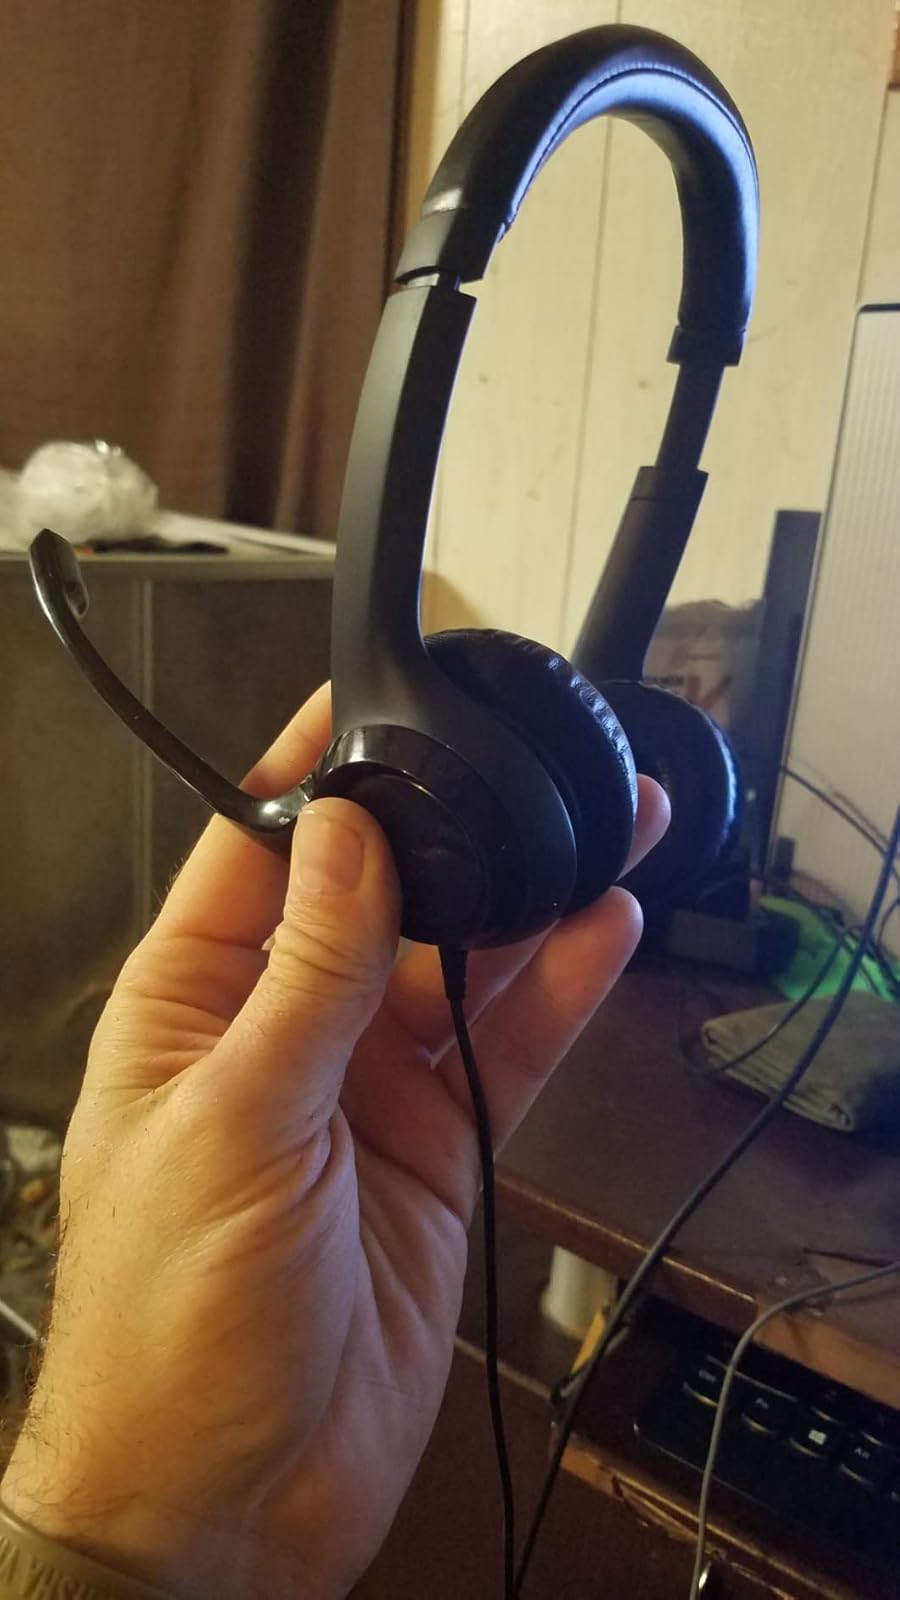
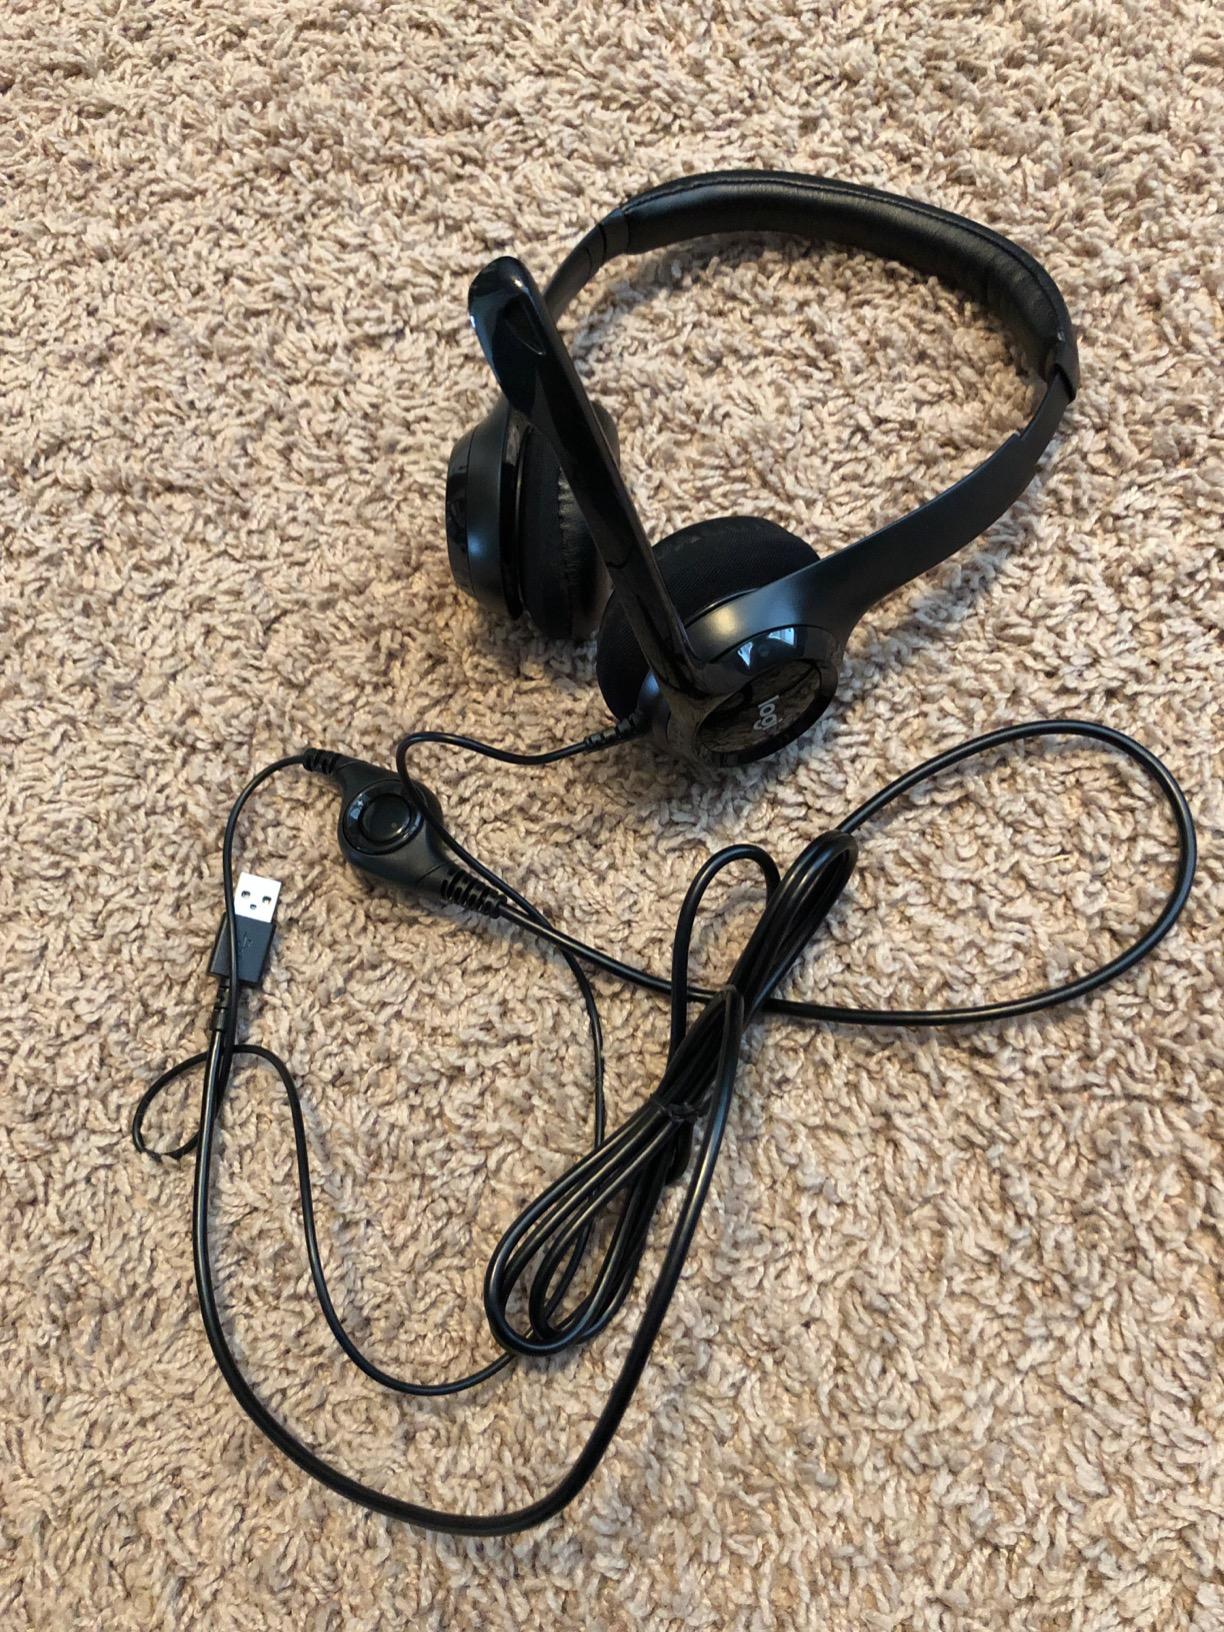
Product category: headphones
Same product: yes